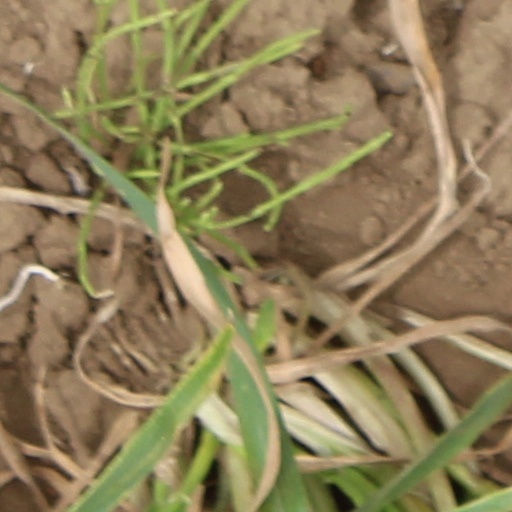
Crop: wheat